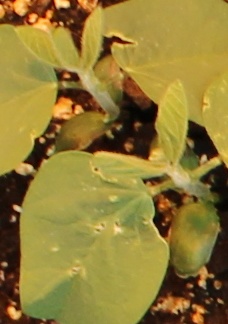
Label: Soybean